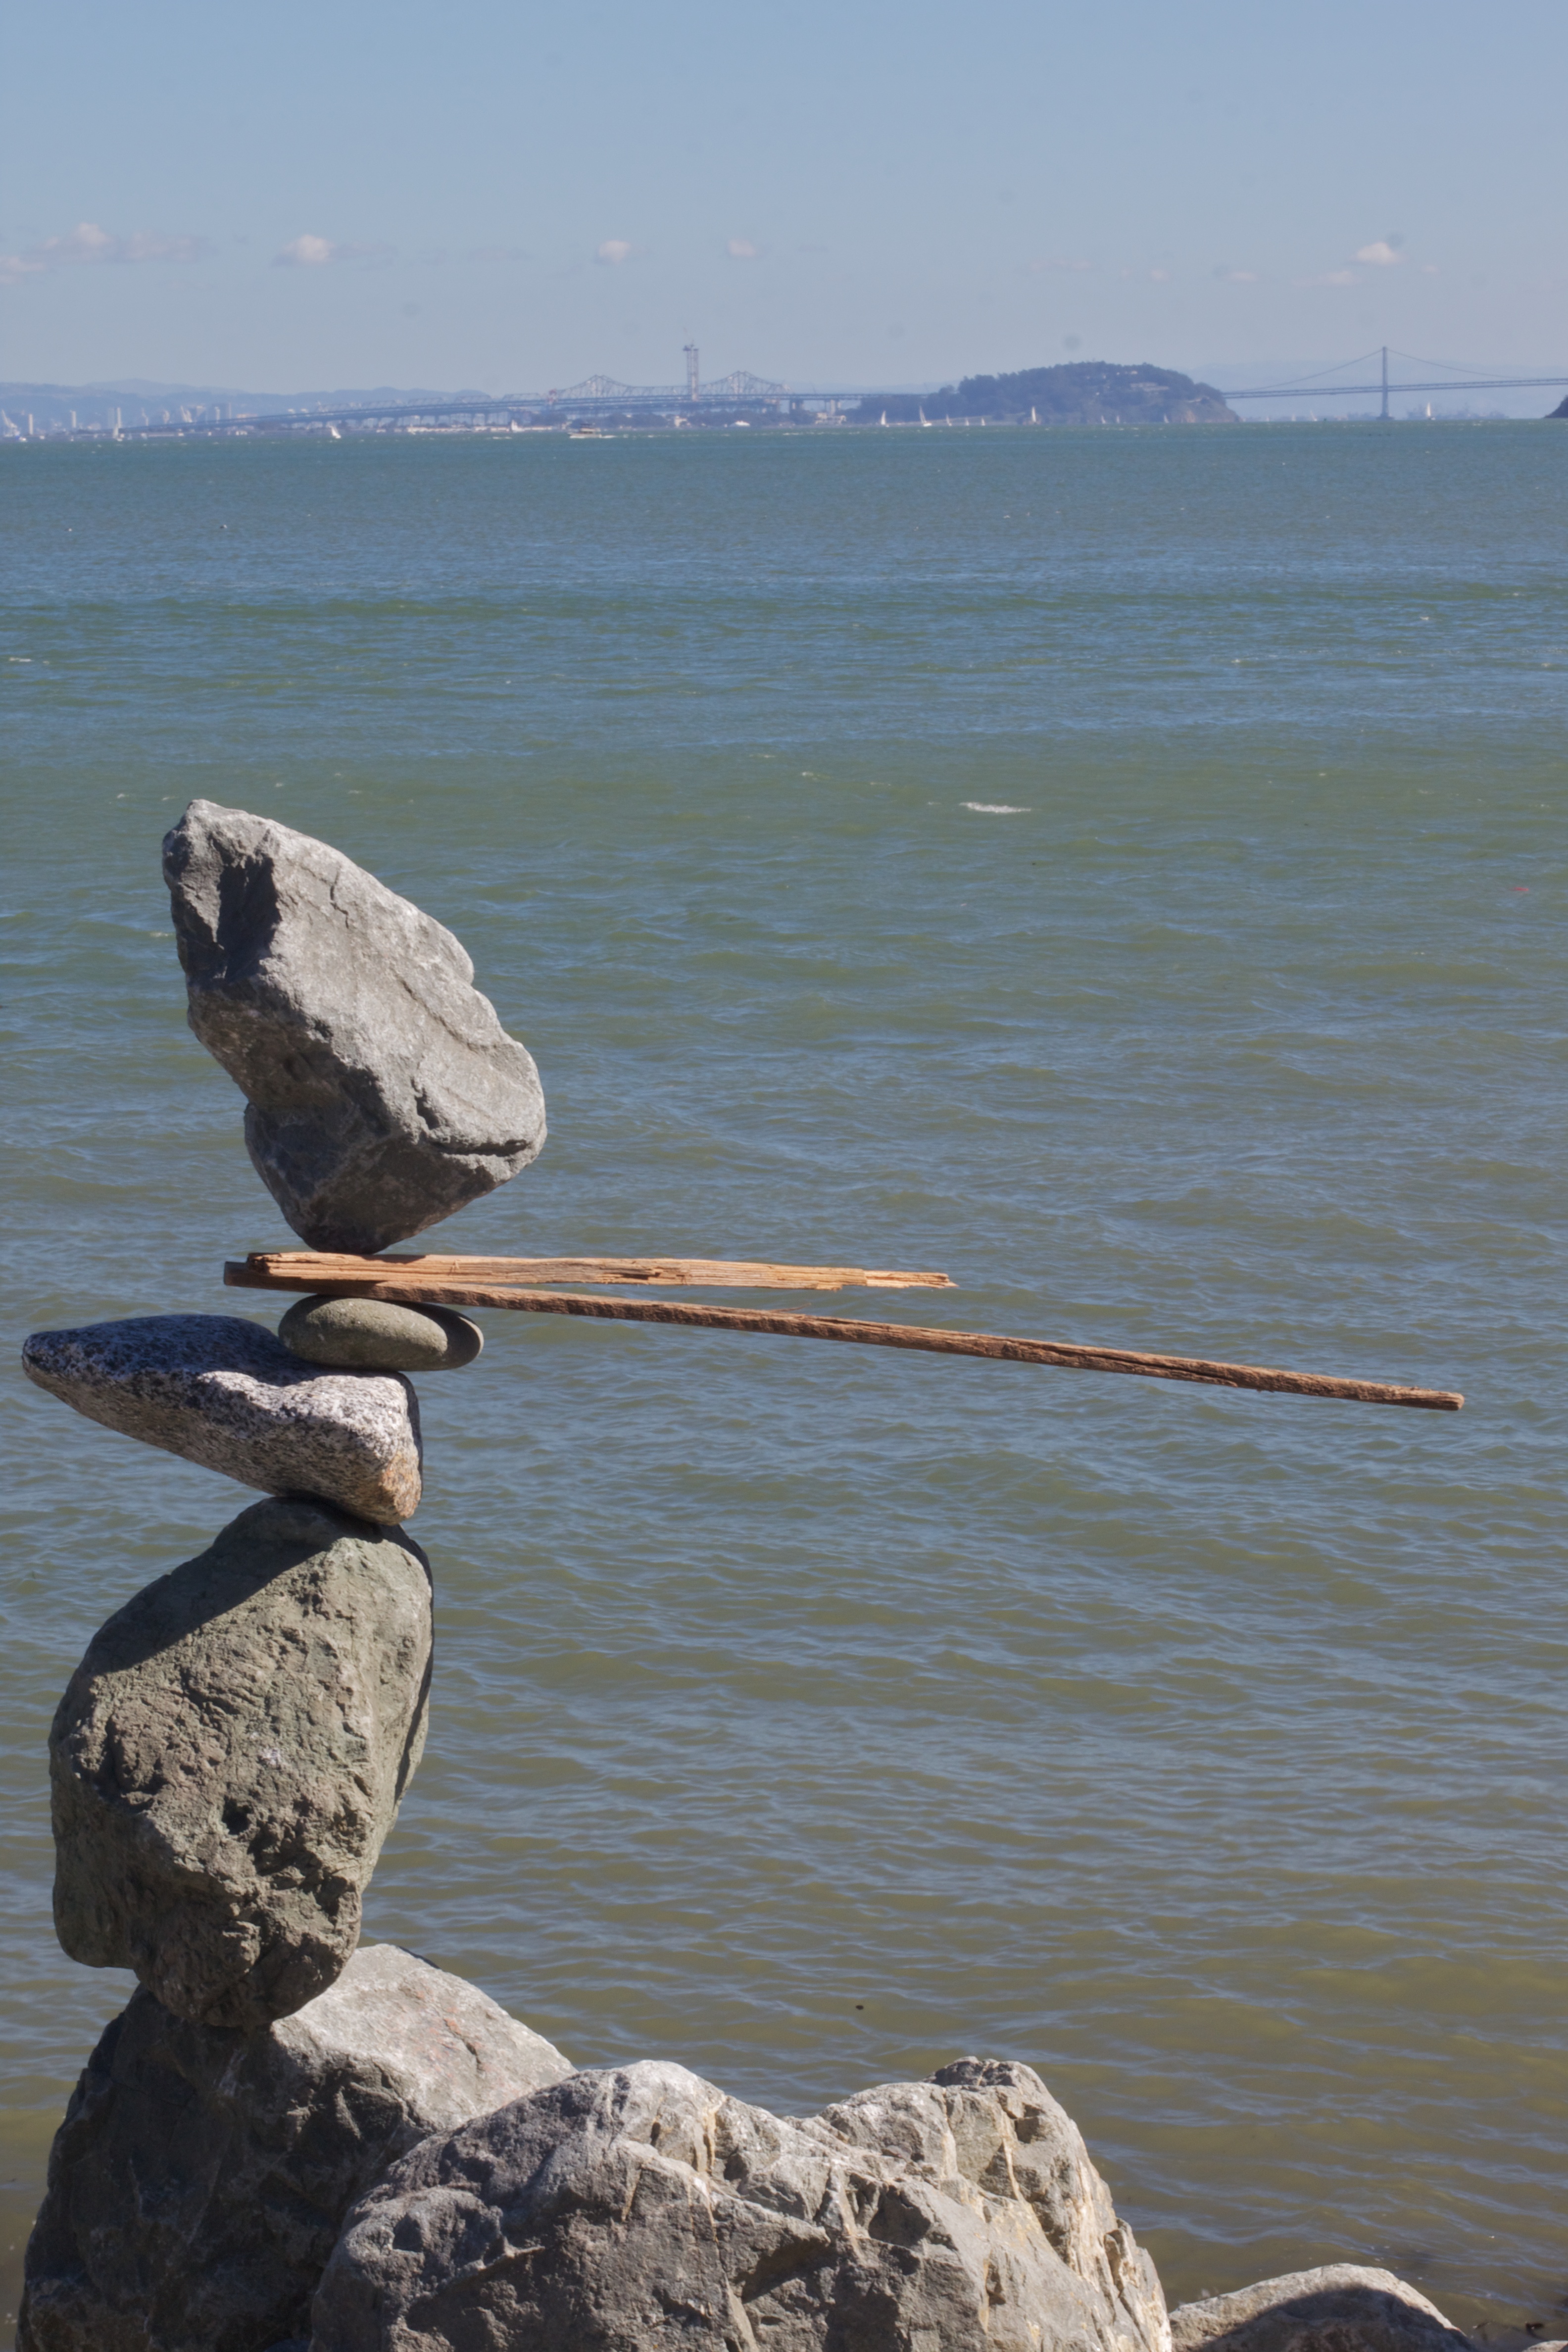
beach, sea, coast, water, rock, ocean, bird, shore, pelican, seabird, balance, rocks